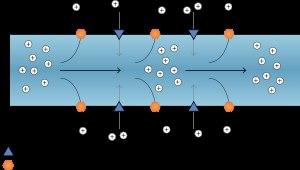
L'axone, ou fibre nerveuse, est le prolongement du neurone qui conduit le signal électrique du corps cellulaire vers les zones synaptiques. Le long de l'axone, ce signal est constitué de potentiels d'action. Les autres prolongements du neurone sont les dendrites qui conduisent le signal des synapses au corps cellulaire. Les neurones ont le plus souvent un seul axone et plusieurs dendrites. Néanmoins, la terminaison de l'axone est très ramifiée — on parle d'arborisation terminale — ce qui lui permet de contacter plusieurs autres neurones avec la même information.